The Shadows

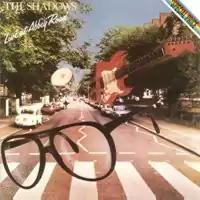
The Shadows Live at Abbey Road

In December 2004, each of the then-current members of the Shadows was offered an appointment as an Officer of the Order of the British Empire (OBE), but Marvin declined.